San Luis, Aurora

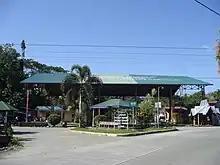
Covered courts and junction (Barangay San Isidro)

There are fifteen Barangay Health Stations (BHS) and one Health Nutrition Post in the municipality of San Luis Luis. The Rosauro R. Tangson Memorial Clinic – RHU in Barangay 02 offer basic services to its adjacent barangays. Both the RHU and Barangay Health Stations dispense basic health care services like reproductive health program, dental and eye care program, child health and maternal care, lying-in and maternity clinic, Philhealth para sa Masa, treatment of simple medical condition, nutrition, sanitary health care, emergency treatment, and health education.